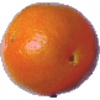
Label: tangelo